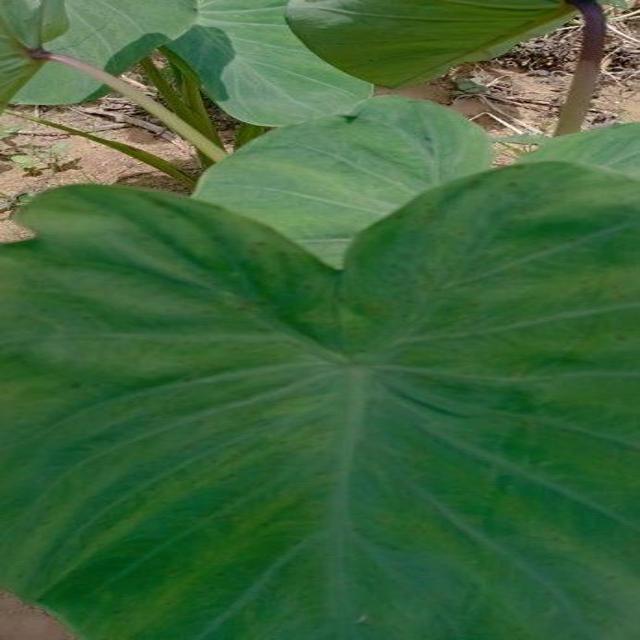
Label: Healthy